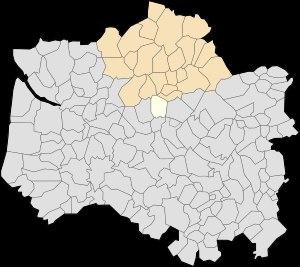
Humbert est une commune française située dans le département du Pas-de-Calais en région Hauts-de-France.